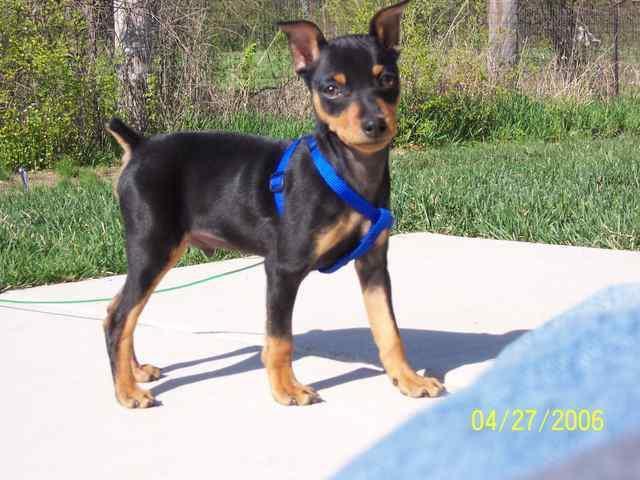
miniature_pinscher